Toronto-Dominion Centre

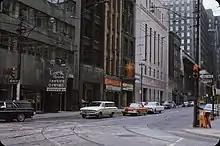
Bay and Wellington Street in 1966. Nearly all the buildings were later demolished to make way for Exchange Place.

This left John Parkin, the local architect who would have worked with the American Bunshaft, to design Toronto-Dominion Centre. His firm put forward a model showing a 100-storey, all-concrete tower—to be the largest in the Commonwealth—standing over a plaza with a sunken courtyard containing a circular banking pavilion. It was at this point that Phyllis Lambert insisted that Ludwig Mies van der Rohe (whom she knew from having been the director of planning on his Seagram Building) be called for an interview. Mies was unimpressed by Parkin's concept and wondered why one would design a building to be entered through its basement. With this, the Parkin proposal was scrapped and Allen Lambert was convinced to bring Mies on board. Though he was technically commissioned as the design consultant to the local architects (who were still John B. Parkin and Associates, but partnered with Bregman + Hamann Architects), the project was essentially Mies's design in its entirety, demonstrating all the key characteristics of the architect's unique style.